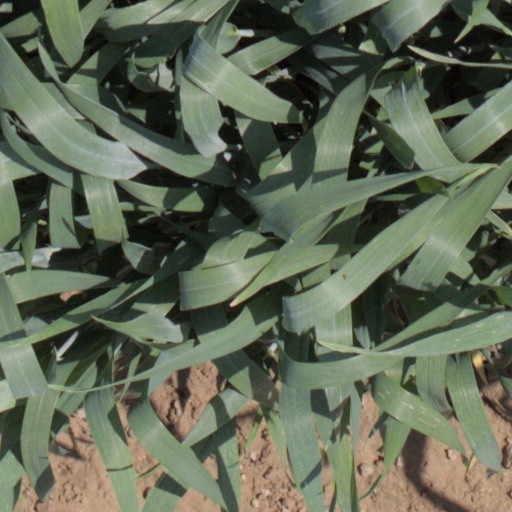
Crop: wheat